Fort York

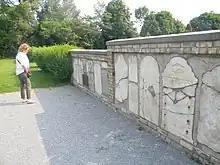
Headstones of the former military burial grounds at Garrison Common

In 1994, the Friends of Fort York and Garrison Common was formed by local residents, with the organization later incorporated as a registered charity to support the national historic site. In the same year, the Toronto Historical Board reconstituted the Fort York Guard historical animation unit that had operated until the mid-1980s. Management of the Guard, which employed high school and university students clad in the uniforms of the Canadian Regiment of Fencible Infantry, was later assumed by the Friends of Fort York. The Guard enlivened the site with musket, artillery, and music demonstrations in the summer months until 2022 when the municipal government suspended the grant used to support it, reportedly in the belief that living history displays perpetuated colonialism.